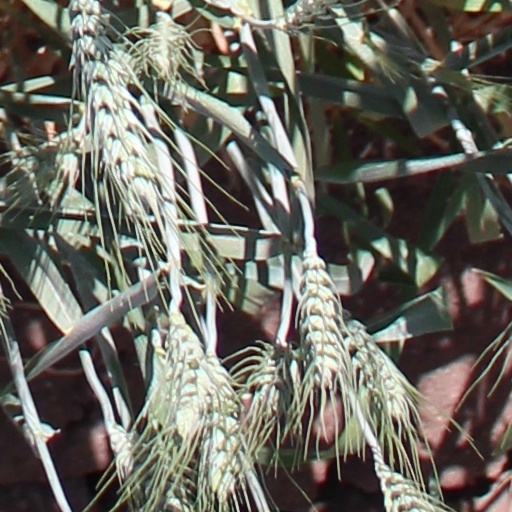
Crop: wheat